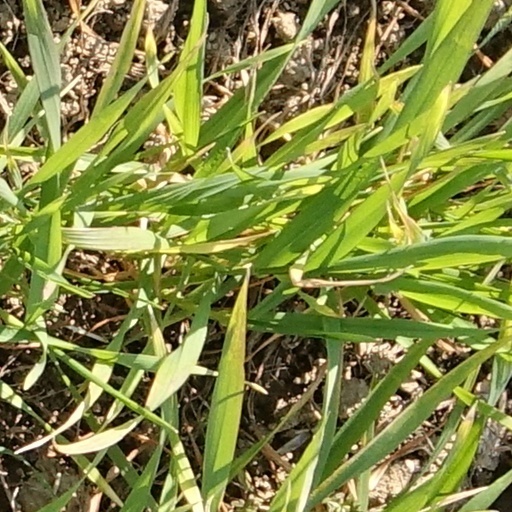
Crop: wheat